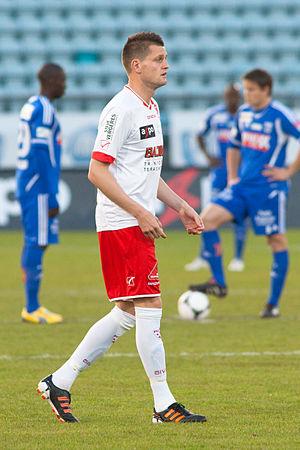
Michael Dingsdag - Lausanne vs Sion 02 may 2012
Michael Dingsdag est un footballeur néerlandais, né le 18 octobre 1982 à Amsterdam aux Pays-Bas. Il évolue depuis 2010 au FC Sion en Suisse, où il occupe le poste de défenseur et milieu de terrain.